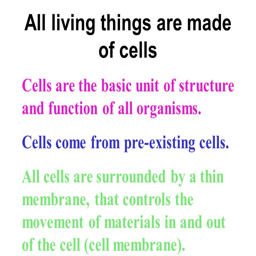
all living things are made of cells cells are the basic unit of structure and function of all organisms .